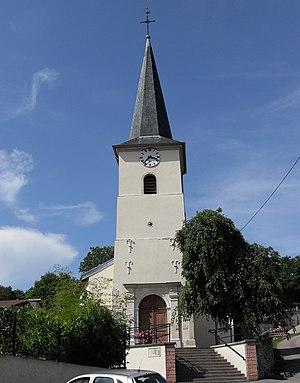
L'église Saint-Léonard à Gripport
Gripport est une commune française située dans le département de Meurthe-et-Moselle, en région Grand Est.